Software release life cycle

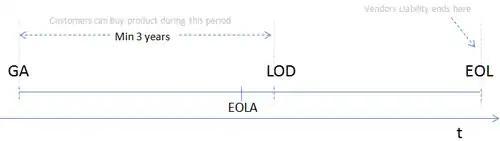
Milestones in a product life cycle: general availability (GA), end of life announcement (EOLA), last order date (LOD), and end-of-life (EOL).

A "release candidate" ("RC"), also known as gamma testing or "going silver", is a beta version with the potential to be a stable product, which is ready to release unless significant bugs emerge. In this stage of product stabilization, all product features have been designed, coded, and tested through one or more beta cycles with no known showstopper-class bugs. A release is called "code complete" when the development team agrees that no entirely new source code will be added to this release. There could still be source code changes to fix defects, changes to documentation and data files, and peripheral code for test cases or utilities.